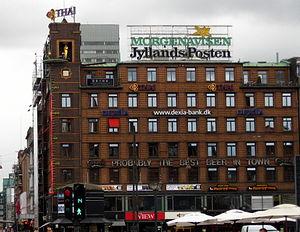
Jyllands-Posten est l'un des principaux quotidiens danois, et le principal quotidien conservateur du pays.